Question: Please indicate a possible affordance area of the drink_with_bottle that can be used for drinking from
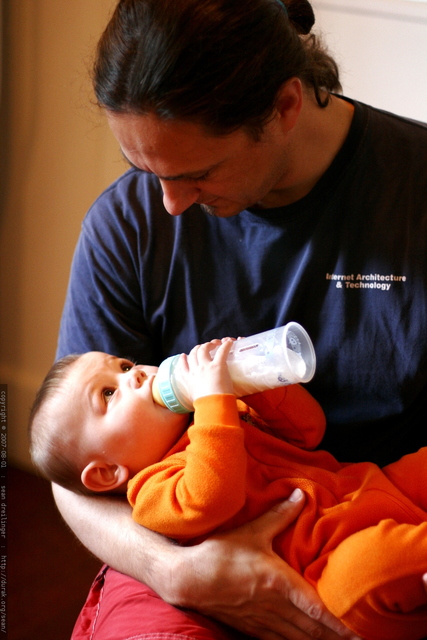
Answer: [156.357, 320, 313.951, 405.414]